Electoral history of the Tea Party movement

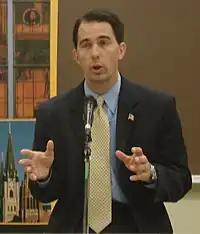
Scott Walker at Marquette University conference, 2007

Tea Party activists nationwide made a mass pilgrimage to the Bay State to support Scott Brown's unlikely campaign and ultimate win over Democrat Martha Coakley. Democrats have said as late as September 2010 that the Tea Party could not match their ground game and was mostly hype. The Democrats have the advantage of better organization, an older volunteer organization, and personal connections between volunteers and voters.